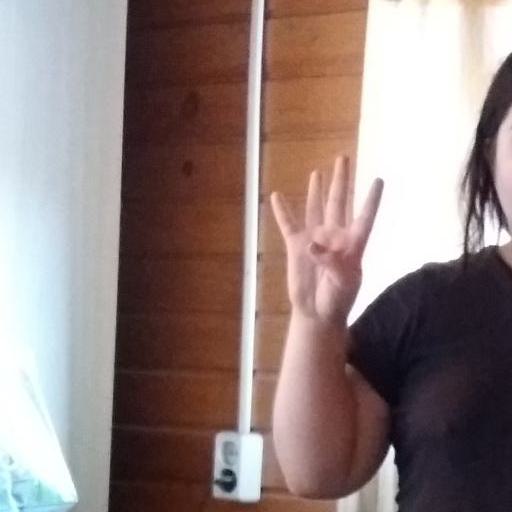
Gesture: four